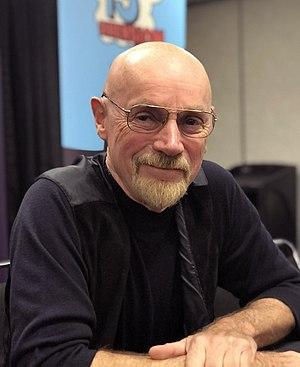
Un deuil dans la Famille est une bande dessinée en quatre numéros de Batman publiée par DC Comics de 1988 à 1989. L’histoire a été écrite par Jim Starlin et illustrée par Jim Aparo, tandis que Mike Mignola réalisa chaque couverture. L’histoire suit la quête de Jason Todd/Robin partit à la recherche de sa mère biologique après avoir été relevé de ses devoirs par Batman. Cependant, durant son voyage, le Joker le kidnappe, le torture et finit par le tuer. Le scénario est connu pour son système de votes passés par un numéro vert, grâce auquel les fans étaient autorisés à choisir si Jason allait survivre à la torture du Joker ou mourir.